Club Bolívar

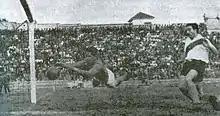
Bolívar's historic victory against River Plate (7–2) in January 1956

Bolivar's worst season in its history was in 1964, when a poor campaign led to relegation against a newly promoted team, Universitario de La Paz, which beat Bolívar 2–1. The club won the 1965 second division season undefeated and made an immediate return to the Primera Division.